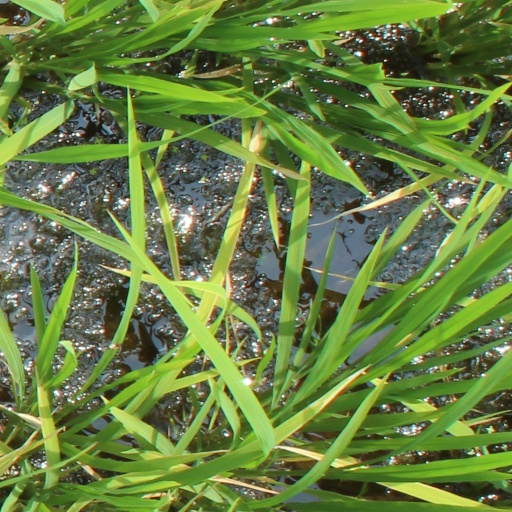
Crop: rice